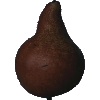
Label: pear_kaiser